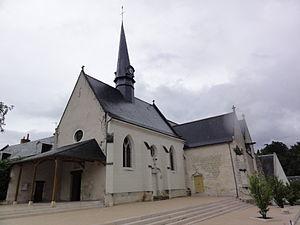
Saint-Avertin (Indre-et-Loire) Église
Saint-Avertin est une commune française située dans le département d'Indre-et-Loire en région Centre-Val de Loire.